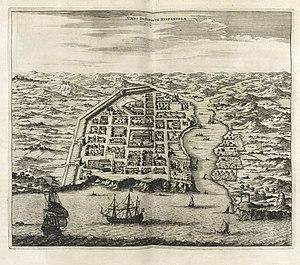
La République dominicaine occupe les deux-tiers de l'est de l'île d'Hispaniola, dans les Grandes Antilles. Le tiers occidental de l'île appartient à Haïti.
La ville de Saint-Domingue est la capitale politique et économique ainsi que la plus grande ville de la République dominicaine. Elle est située sur la côte sud de l'île d'Hispaniola que le pays partage avec Haïti. Saint-Domingue est située en bordure de la mer des Caraïbes, à l'embouchure de la rivière Ozama. L'agglomération de Saint-Domingue en croissance rapide compte 2,7 millions habitants en 2018, ce qui en fait la plus grande ville d'Hispaniola.